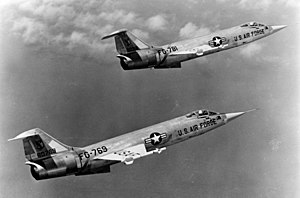
Lockheed F-104 Starfighter / Design / Flystel
Lockheed F-104A
Lockheed F-104 Starfighter er et enmotors supersonisk interceptor altvejrs-jagerfly fra USA. Flyet blev senere også anvendt som jagerbomber. Oprindeligt blev det udviklet af Lockheed for United States Air Force, men kom i udbredt tjeneste ved USAs allierede verden over, og blev bygget på licens af andre NATO-lande. Flyet kom i tjeneste ved mere end et dusin luftvåben imellem 1958 og 2004. Flyets design team blev ledet af Kelly Johnson, som senere ledte eller bidrog til udviklingen af Lockheed SR-71 Blackbird og andre Lockheed fly.